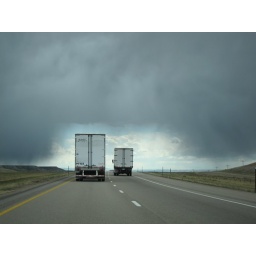
Driving out of the storm clouds in to the bright blue sky..